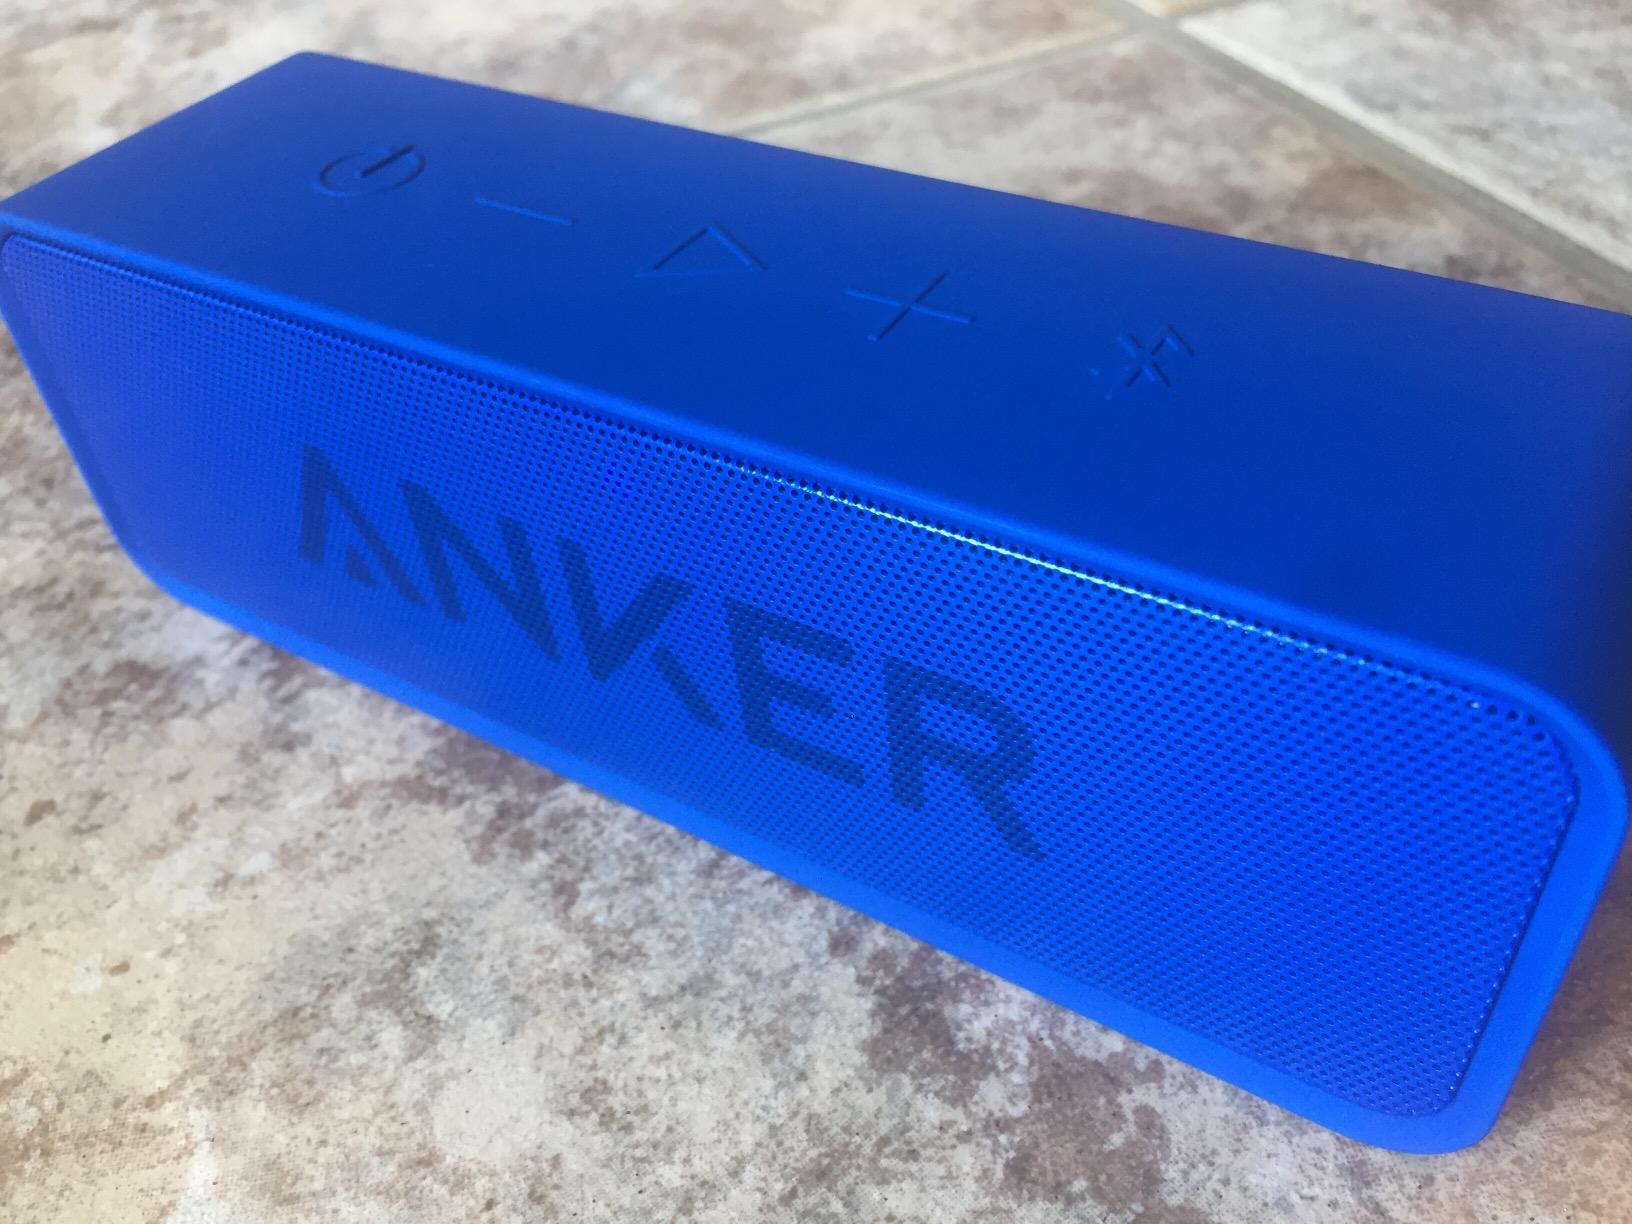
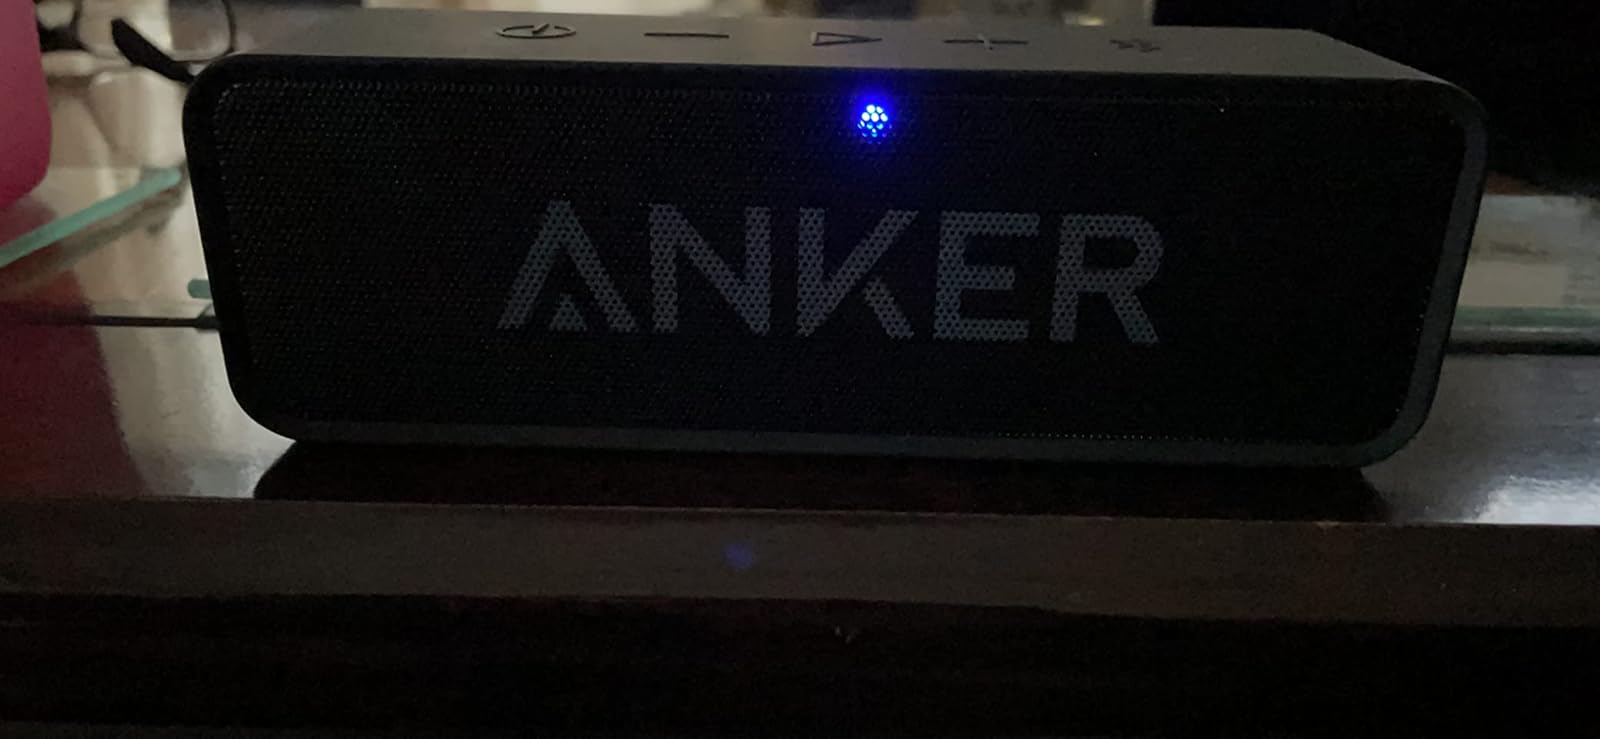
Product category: speaker
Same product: no